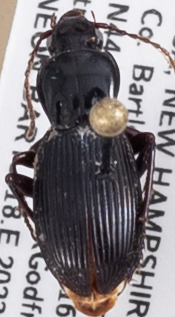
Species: Pterostichus tristis
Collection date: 2023-08-09
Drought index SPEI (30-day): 1.642
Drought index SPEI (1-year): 1.69
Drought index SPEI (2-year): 0.484